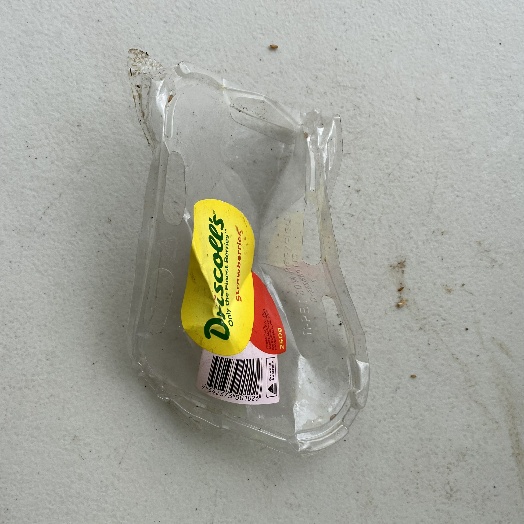
Label: Plastic